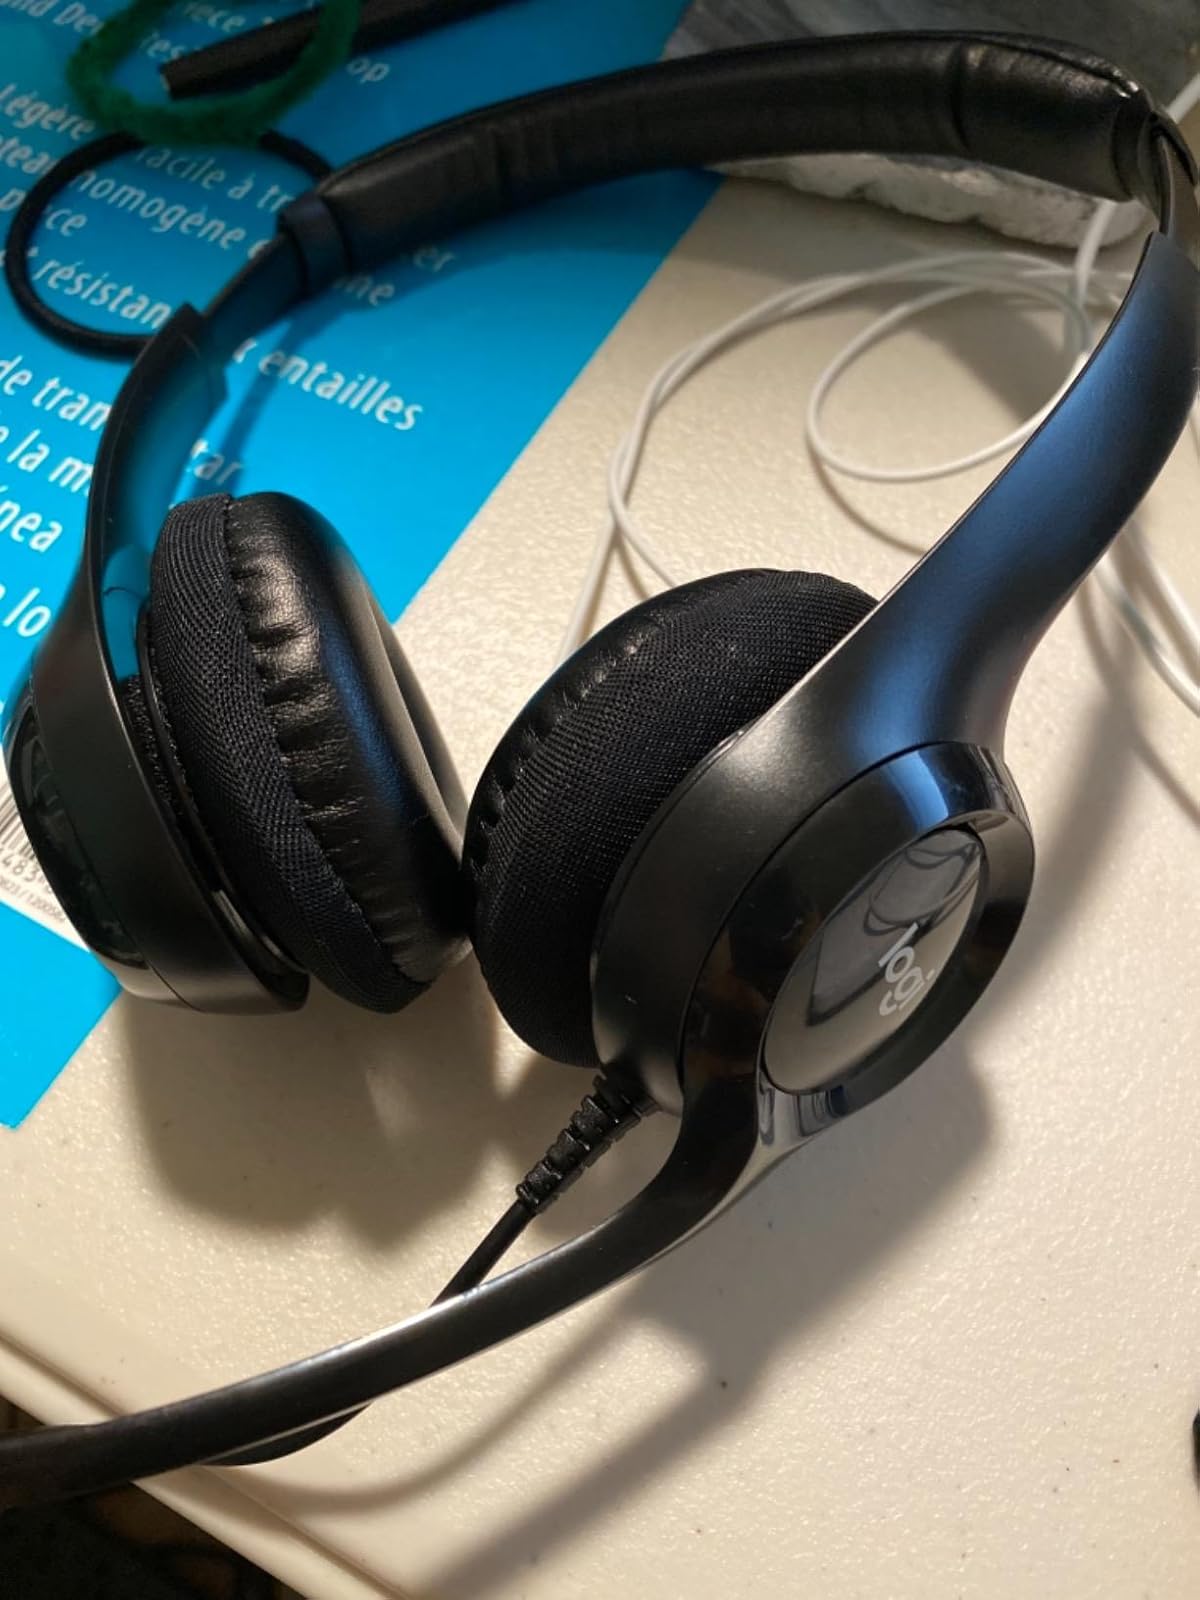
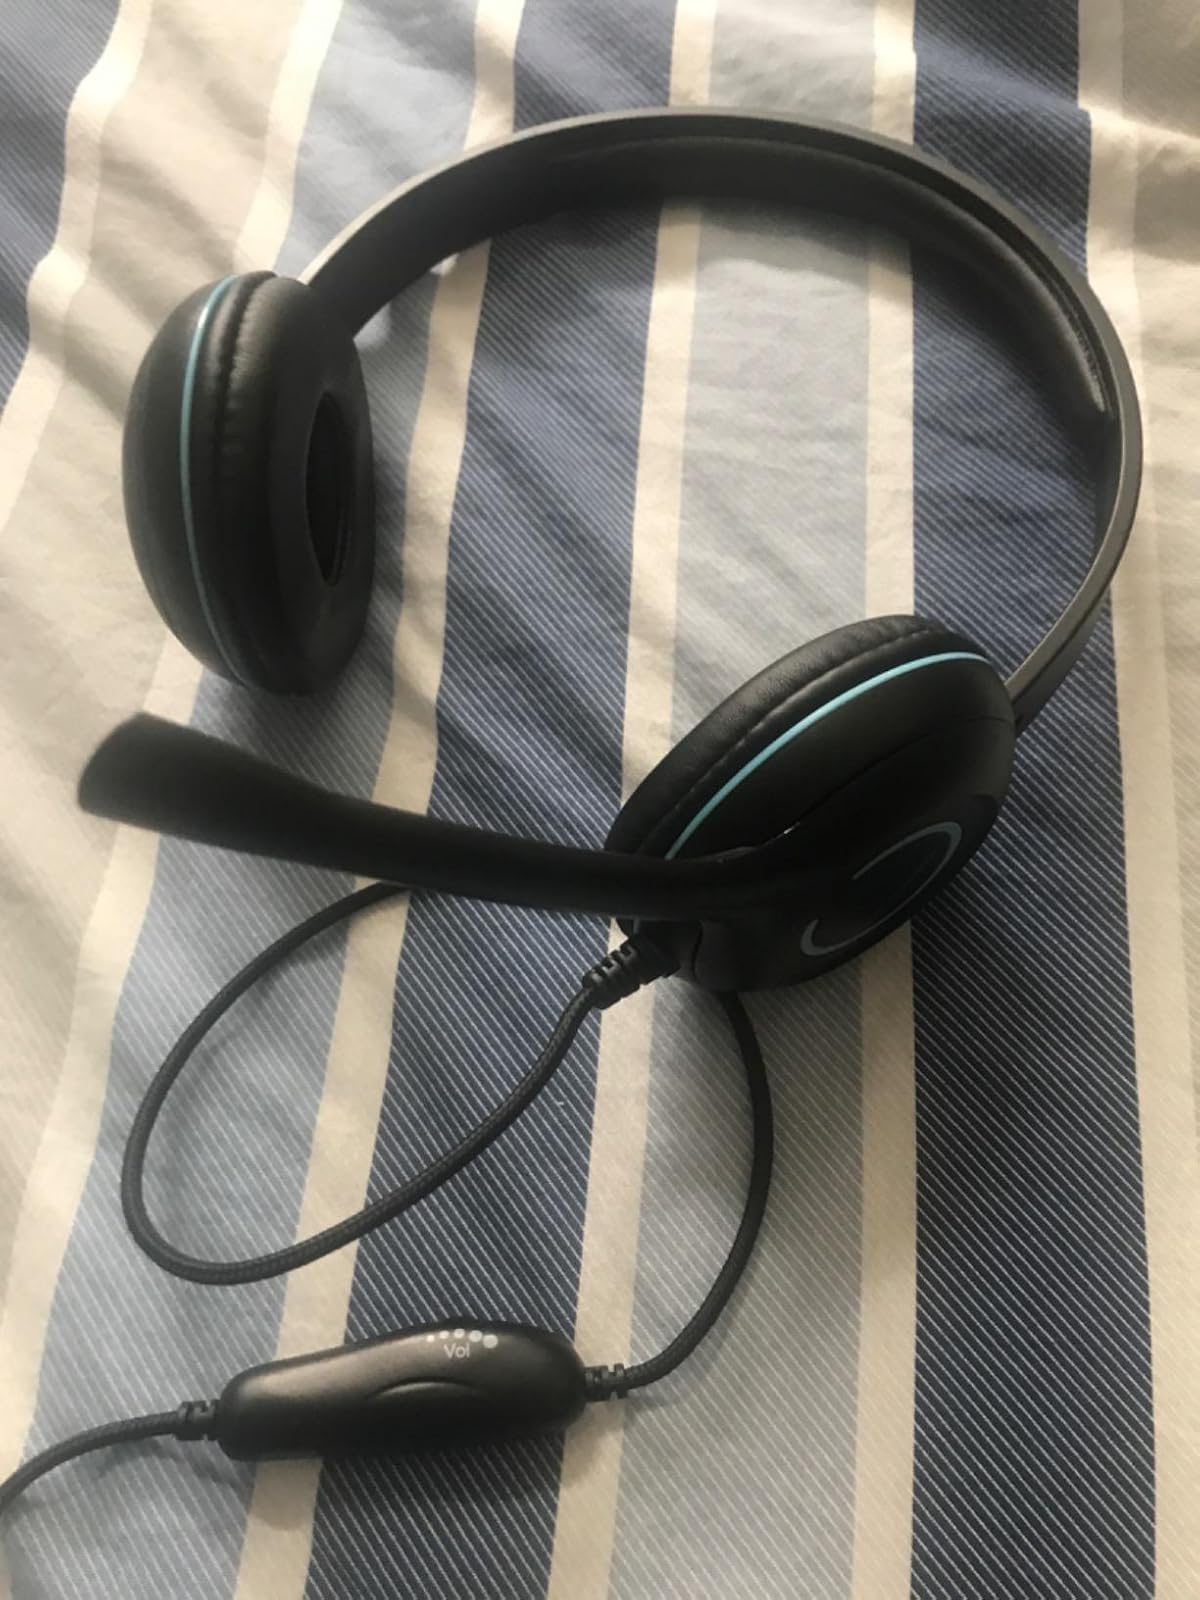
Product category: headphones
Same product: no